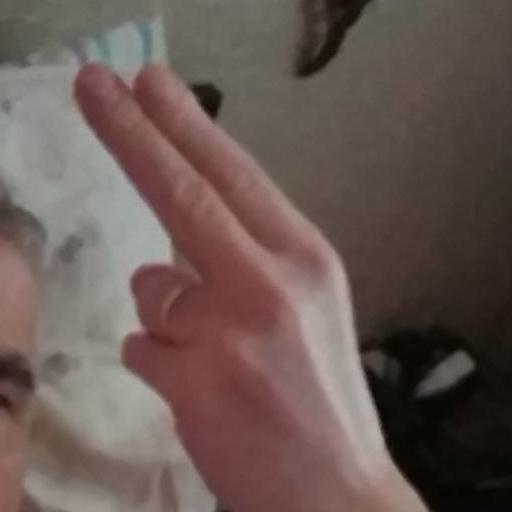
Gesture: two_up_inverted